Treaty of Compiègne (1635)

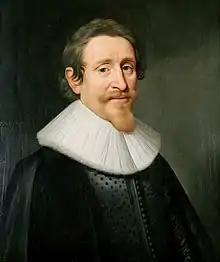
Dutch exile Hugo Grotius, appointed Swedish ambassador to Paris in 1635

With France weakened by domestic conflict, prior to 1634 Richelieu focused on supporting Habsburg opponents and creating defensive alliances, but avoiding direct conflict. The 1624 Treaty of Compiègne agreed to fund the Dutch revolt against Spain for three years, which was then renewed in 1627. Under the 1631 Treaty of Bärwalde, Richelieu also backed Swedish intervention in the Thirty Years War by financing a Swedish army of 36,000 for five years.